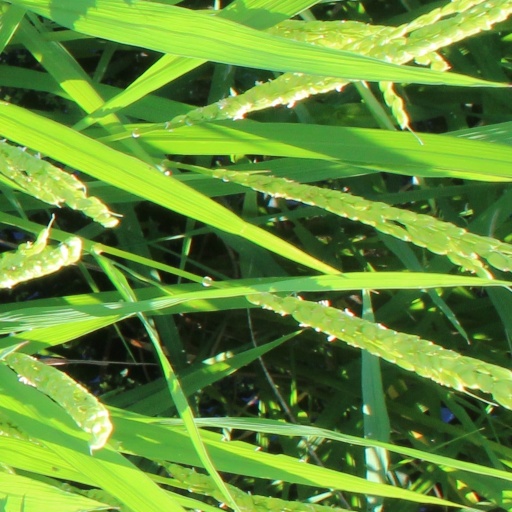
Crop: rice